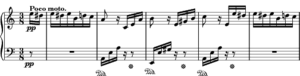
Phrase ouverture de La Lettre à Élise